Morten Solem

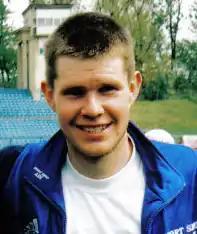

Morten Solem (born 5 August 1980) is a Norwegian former ski jumper who competed from 1999 to 2007. His best results at World Cup level were four top 10 finishes, with a seventh place in Liberec on 11 January 2004 as his best individual result. He also finished second overall in the 2002–03 and 2005–06 Continental Cup seasons.